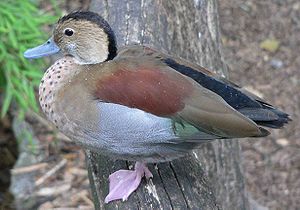
Sydamerikansk dværgand
Sydamerikansk dværgand er en andefugl, der lever i Sydamerika.